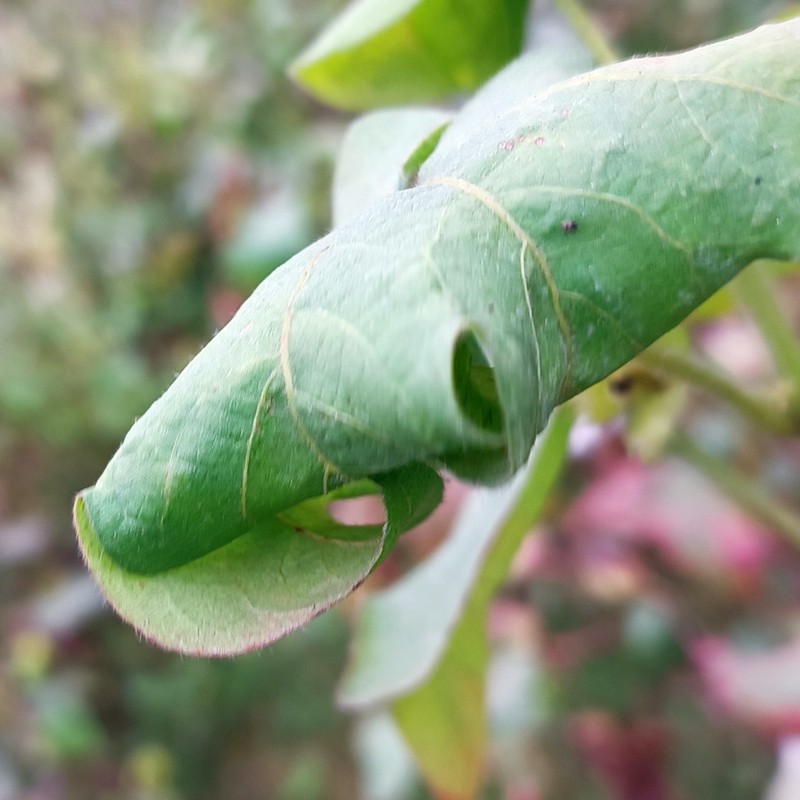
Label: Curl Virus